Khmer Rouge

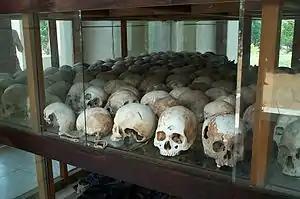
Skulls displayed in the memorial tower

The Tuol Sleng Museum of Genocide is a former high school building, which was transformed into a torture, interrogation and execution center between 1976 and 1979. The Khmer Rouge called the center S-21. Of the estimated 15,000 to 30,000 prisoners, only seven prisoners survived. The Khmer Rouge photographed the vast majority of the inmates and left a photographic archive, which enables visitors to see almost 6,000 S-21 portraits on the walls. Visitors can also learn how the inmates were tortured from the equipment and facilities exhibited in the buildings.